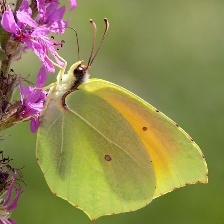
Species: CLEOPATRA
Butterfly family (ImageNet category): sulphur_butterfly